Border G-Man

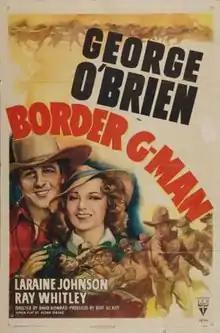
Theatrical release poster

Border G-Man is a 1938 American adventure film directed by David Howard and written by Oliver Drake. The film stars George O'Brien, Laraine Day, Ray Whitley, John Miljan and Rita La Roy. The film was released on June 24, 1938, by RKO Pictures.